Tripuri people

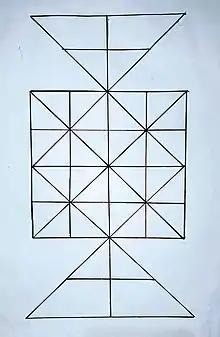
"Pait" one of the ancient Tripuri brain game

Like many parts of the world the Tripuri has traditional sports. It is common in almost all the clans of Tripuri. They are called "thwngmung" in Tripuri.